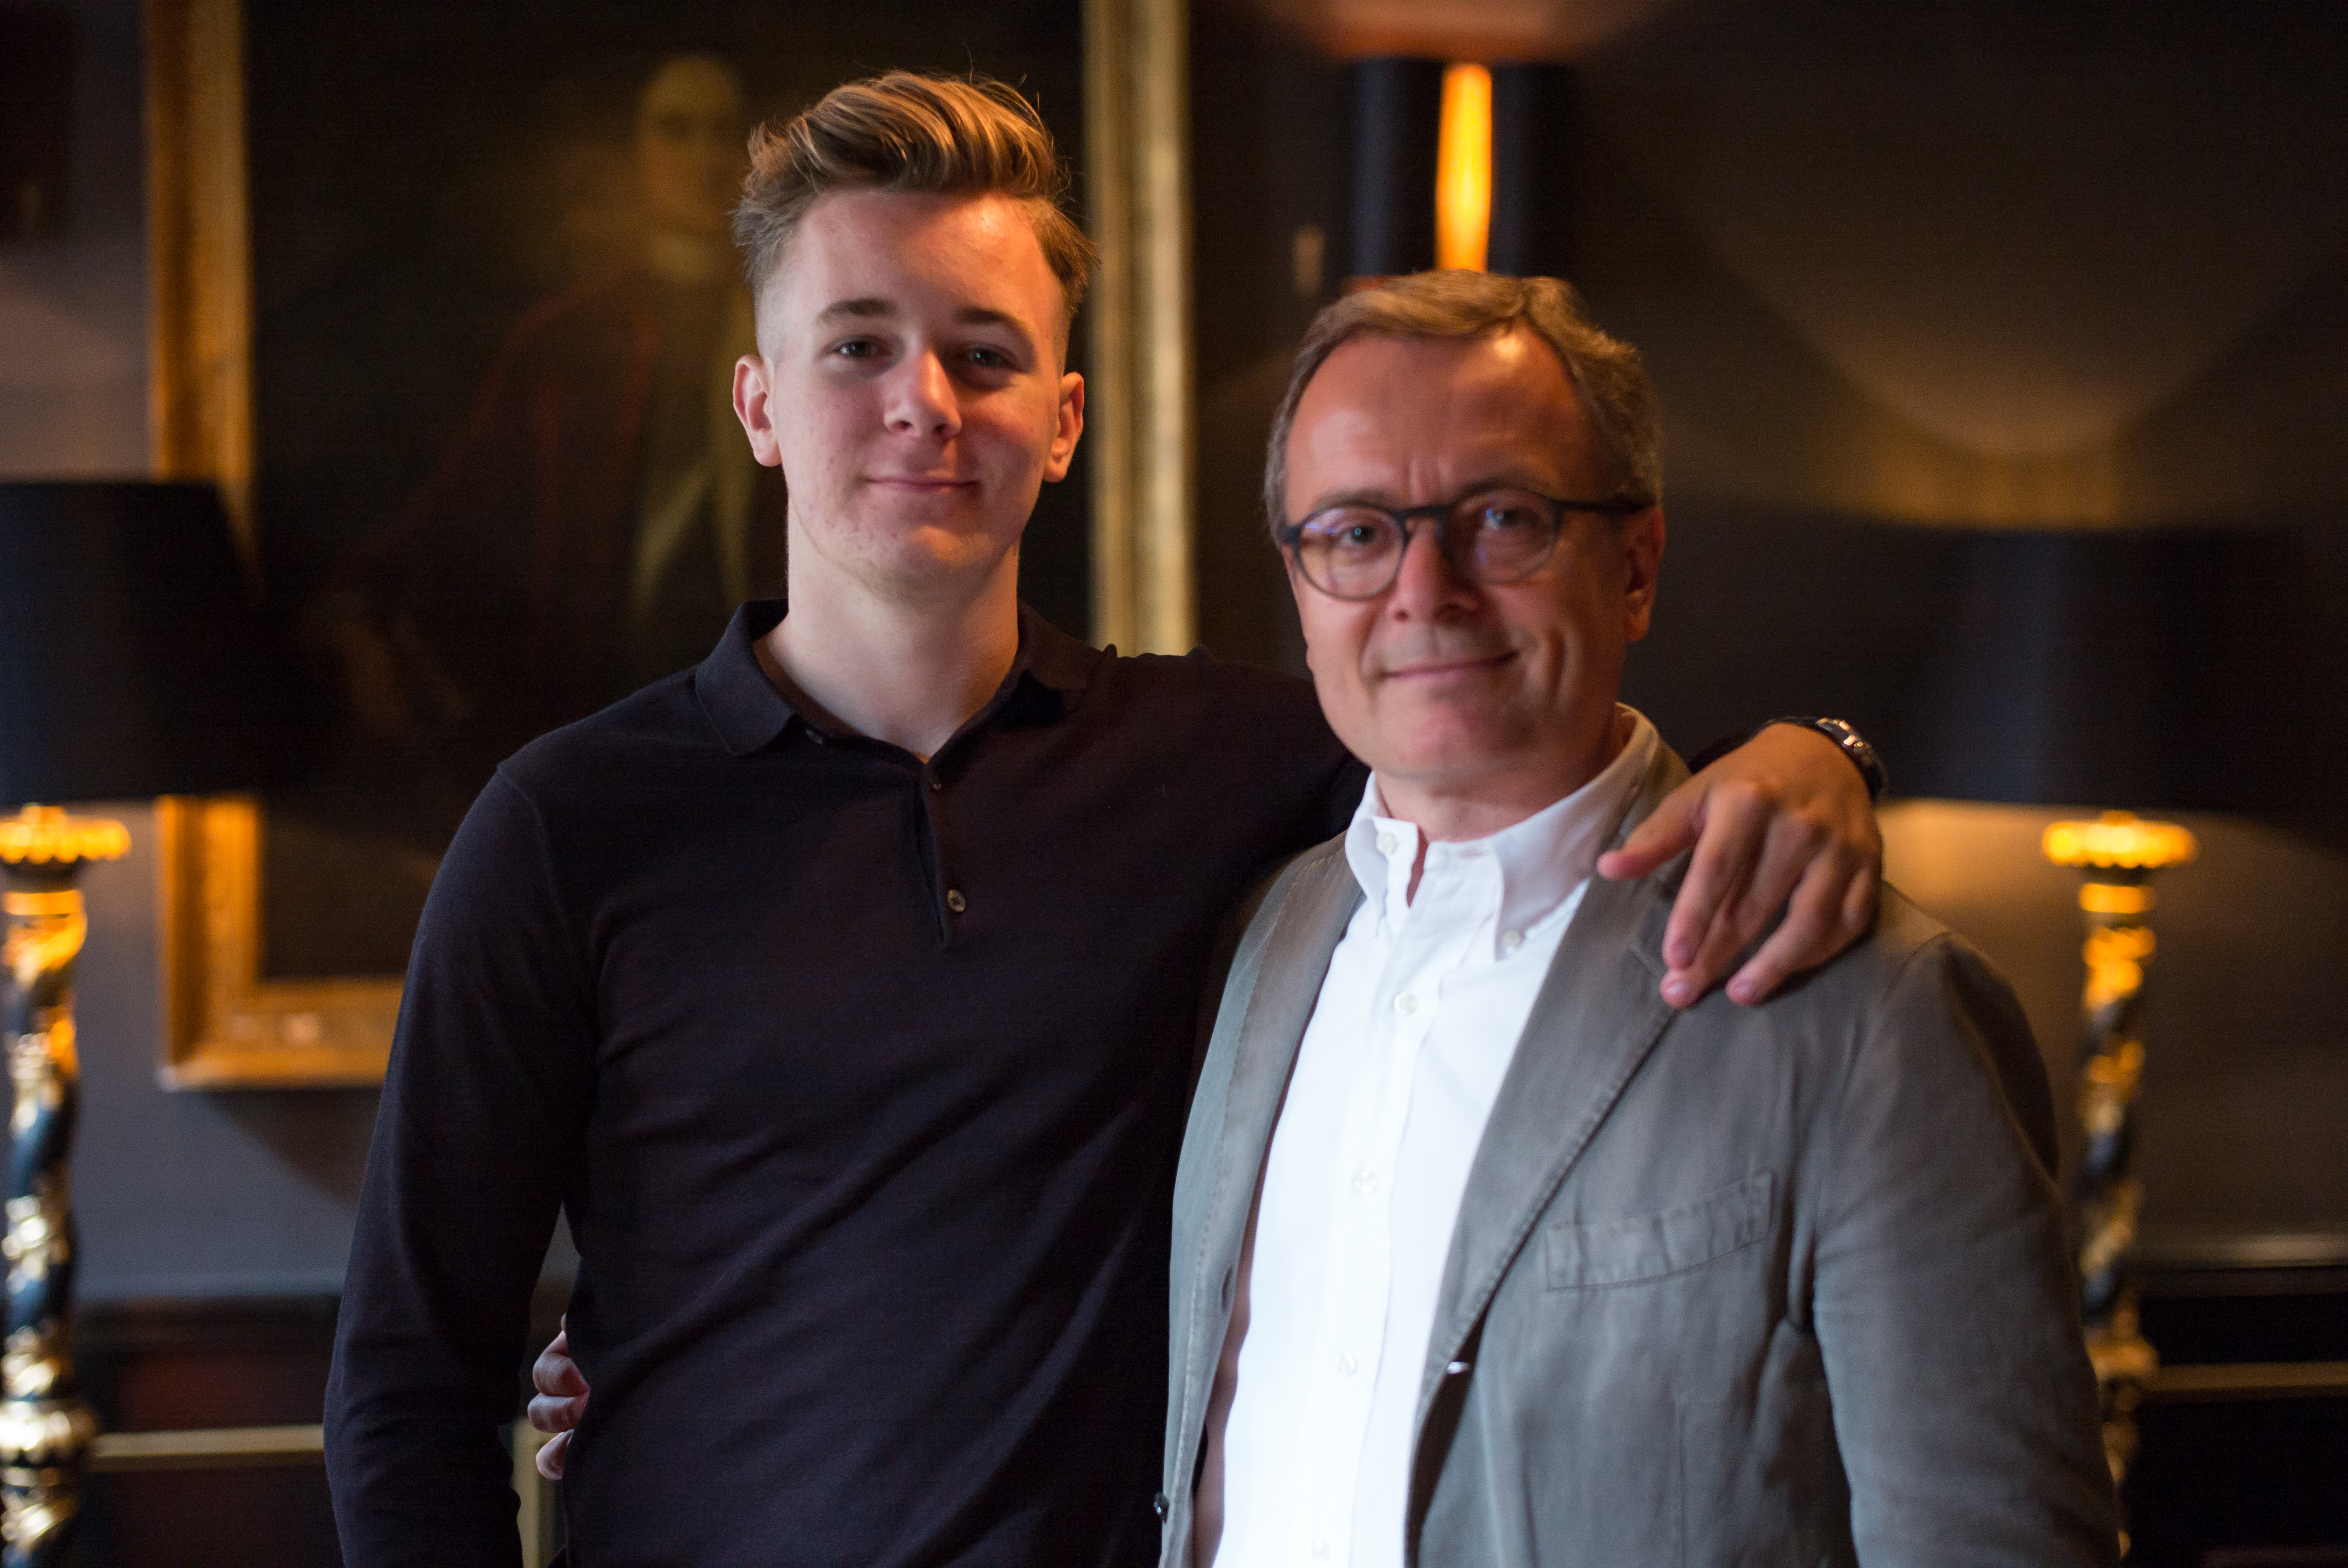
suit, light, europe, portrait, meal, small, professional, uk, england, london, m, fun, luxury, hotel, 50, 11, gardens, united, kingdom, event, hotels, leica, 240, summilux, available, chelsea, cadogan, slh, official, formal wear, public relations, socialite